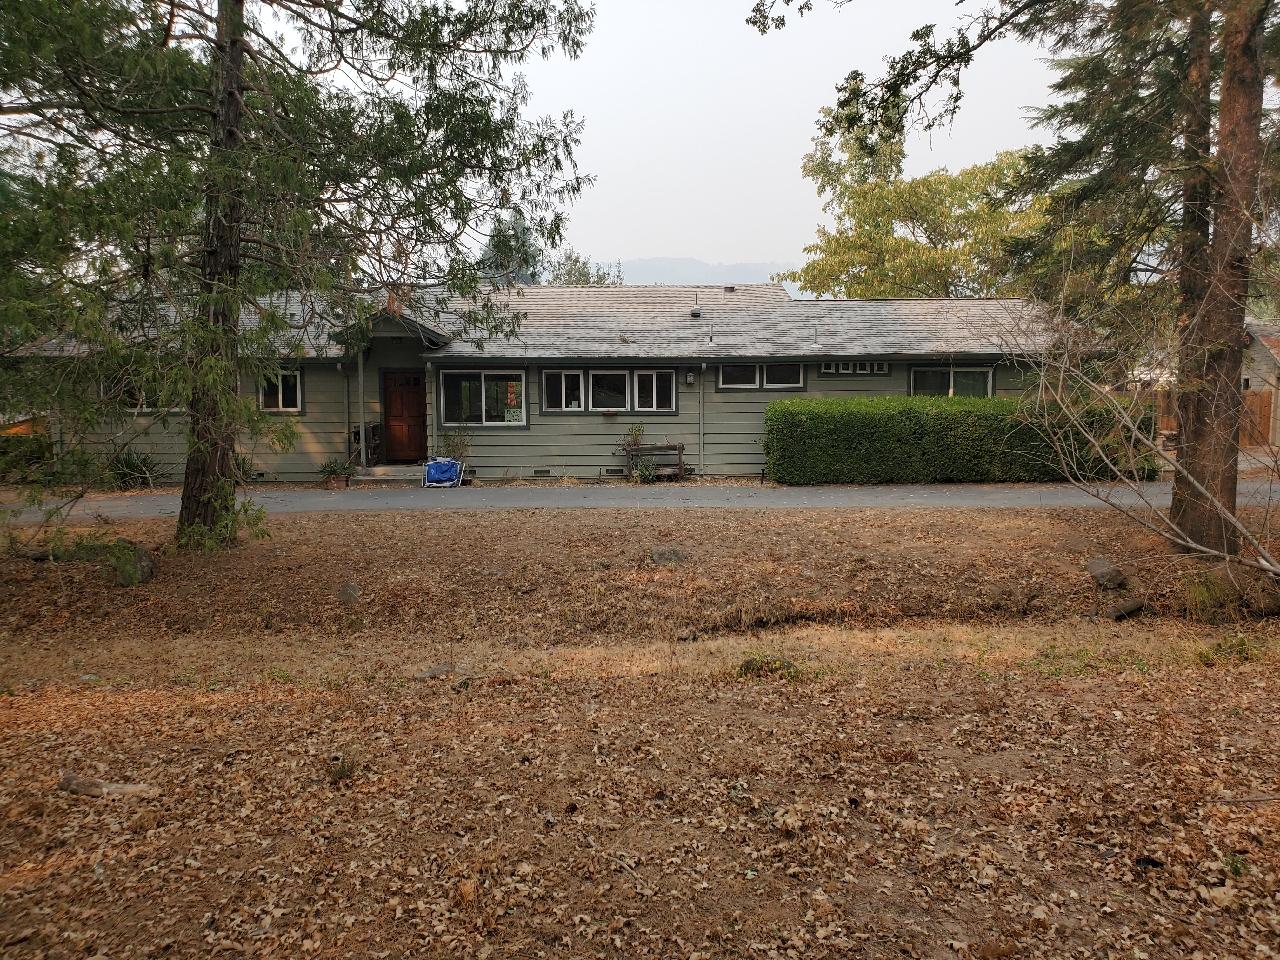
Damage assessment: no_damage